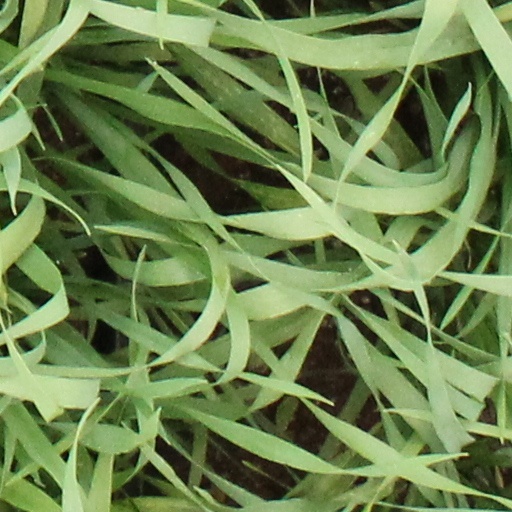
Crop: wheat